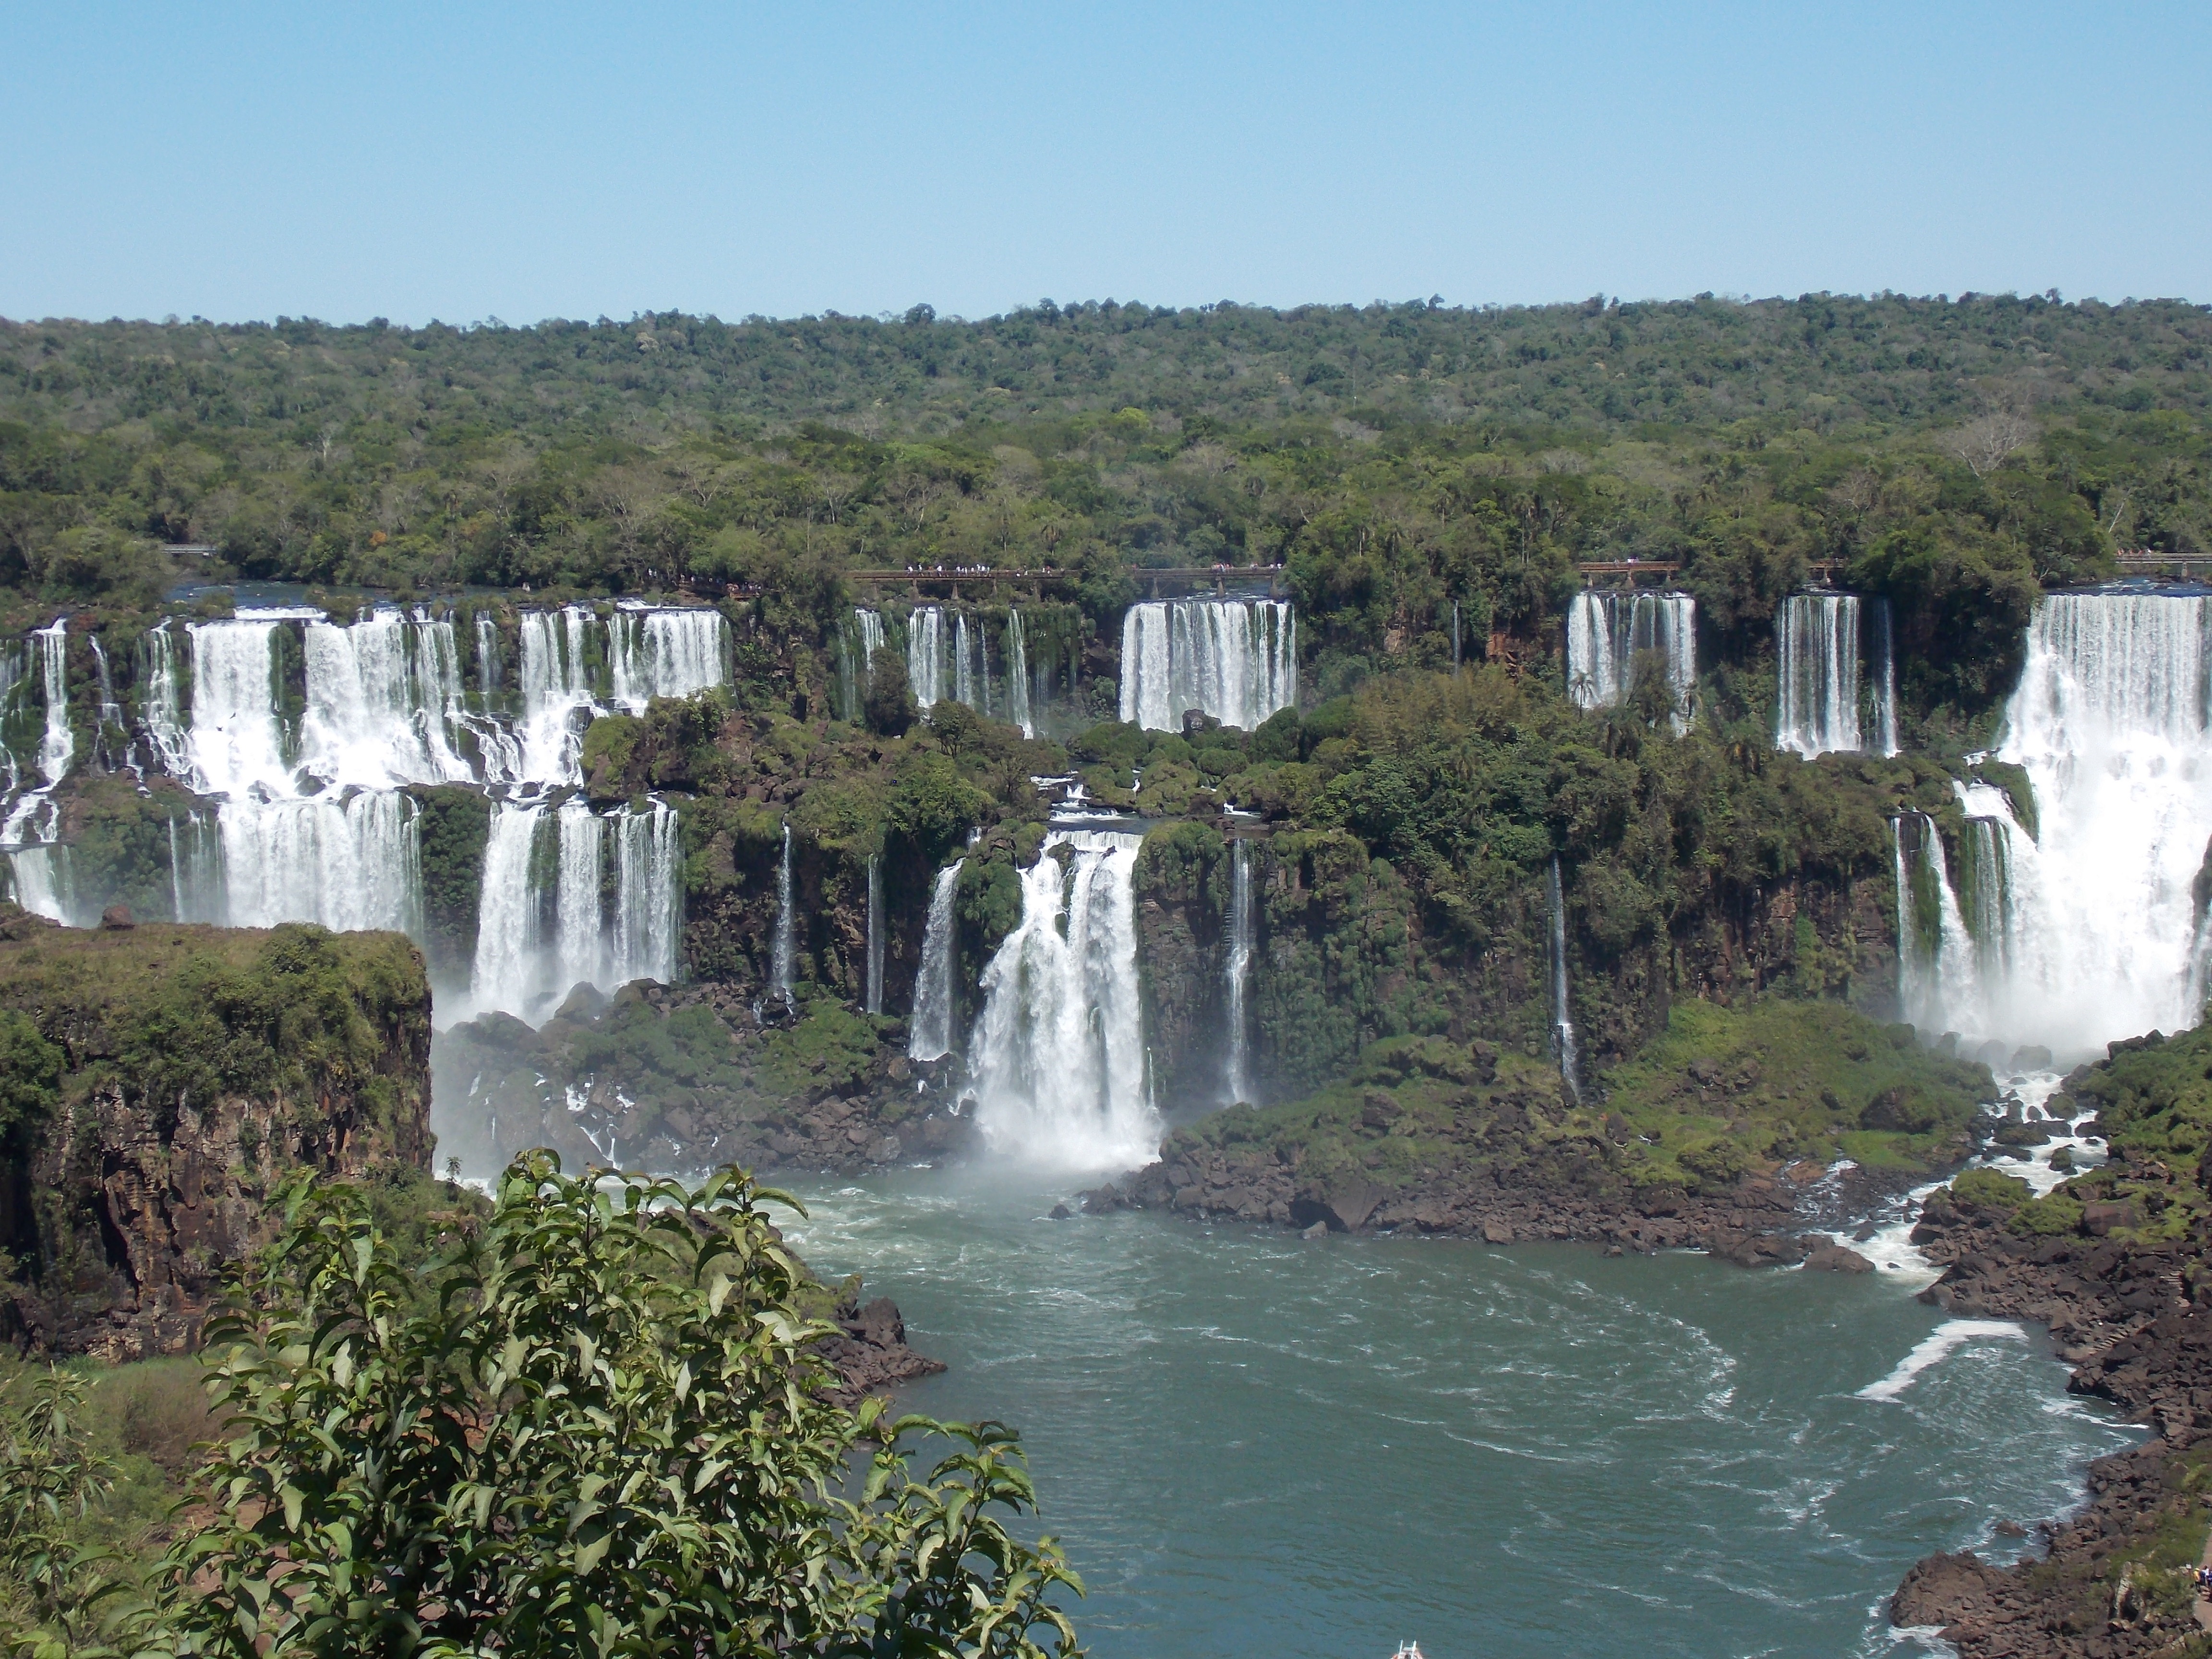
landscape, water, nature, waterfall, formation, tourism, trip, body of water, holidays, falls, waterfalls, wasserfall, foz, iguacu, parana, brazil, water feature, cataracts, water falls, mouth of the iguassu, iguazu falls, mouth igua u, foz de igua u, foz do igua u